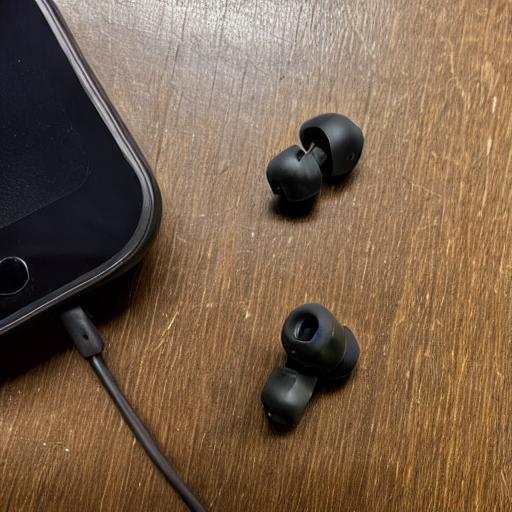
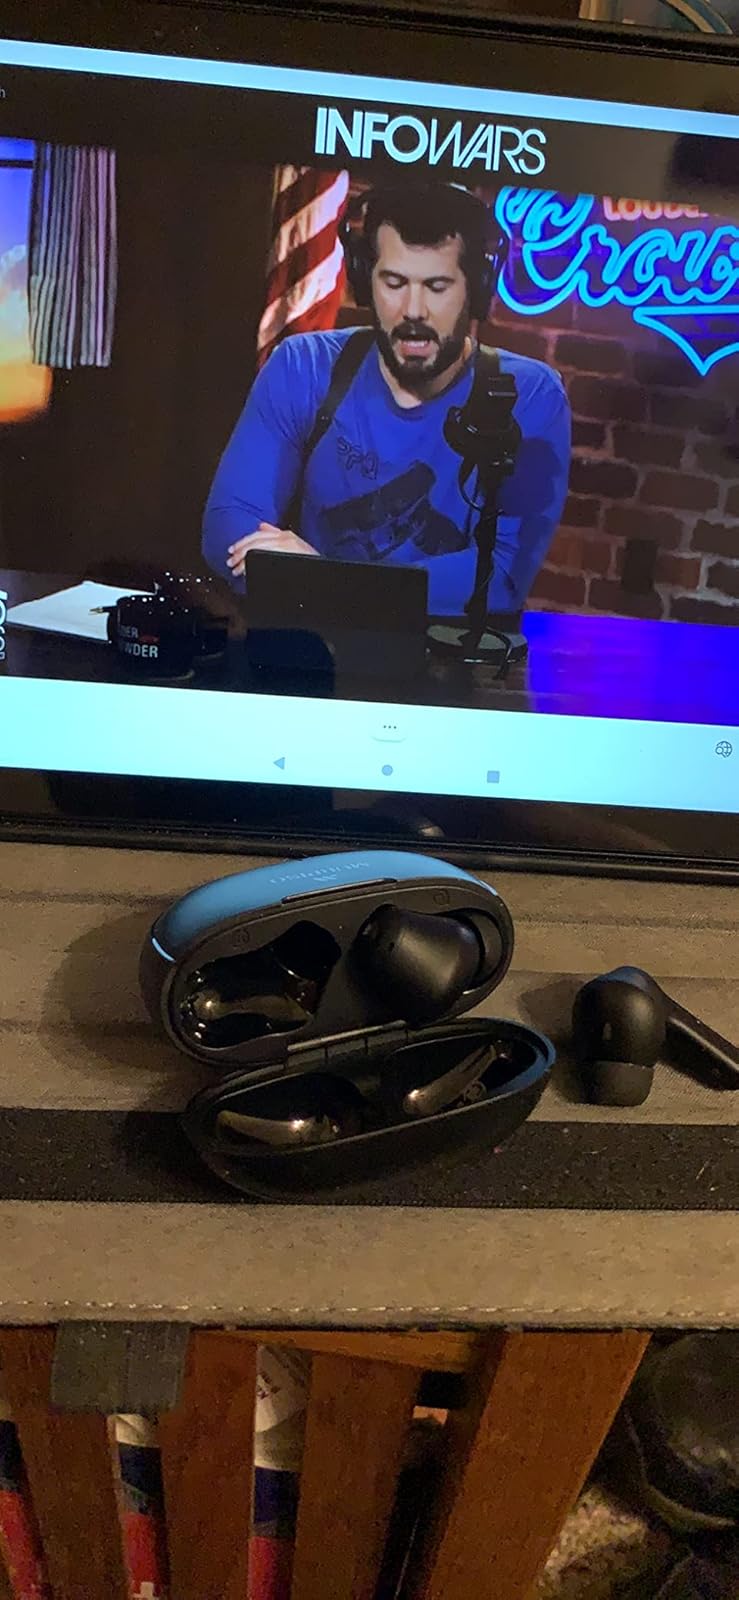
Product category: earbuds
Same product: no